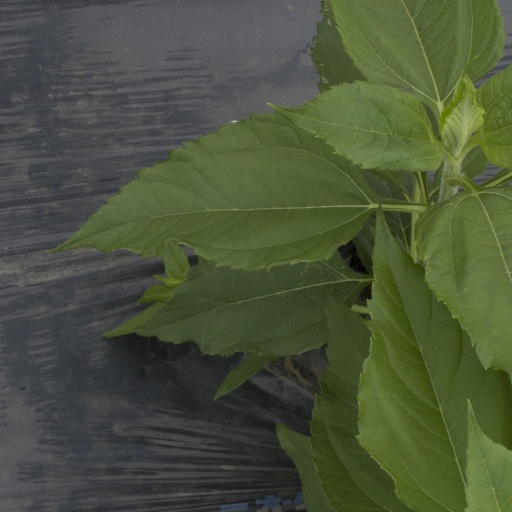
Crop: Jerusalem artichoke